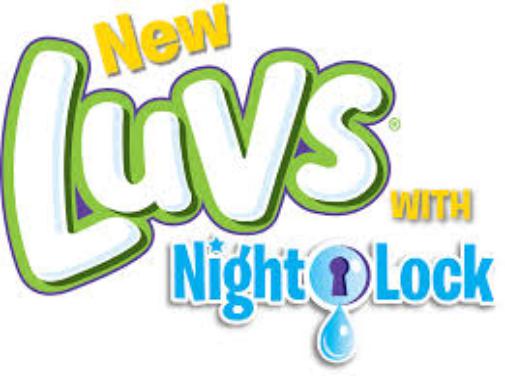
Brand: luvs
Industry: Necessities